Earby railway station

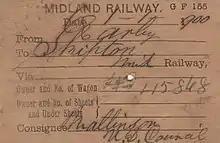
Midland Railway wagon card for a consignment from Earby to Skipton

The station was built by the Midland Railway, on the former Leeds and Bradford Extension Railway between and ; it opened in 1848.